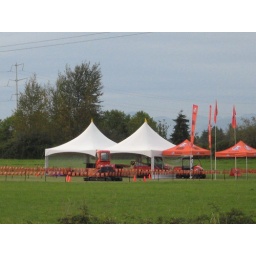
I think it was a set-up for a commercial in the field across the street from our farm.